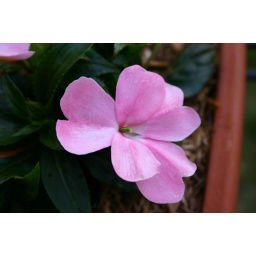
impatien blossom in my flower box